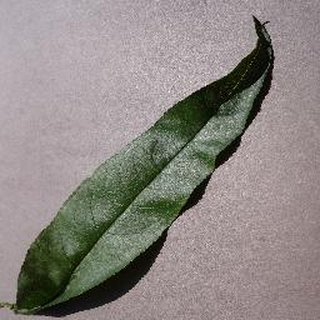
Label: healthy_peach